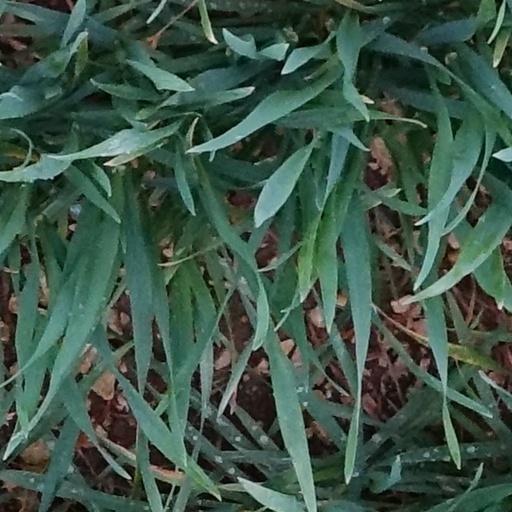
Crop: wheat